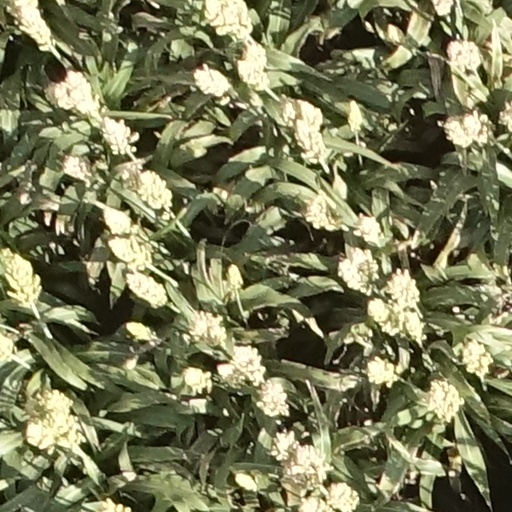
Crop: sorghum